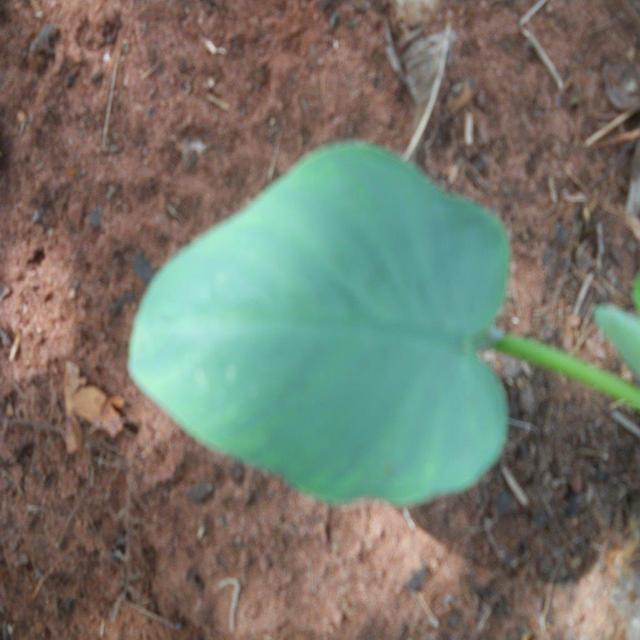
Label: Healthy